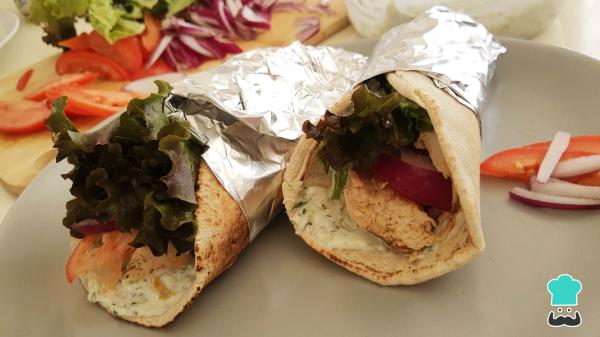
Enrolla con un trozo de papel de aluminio o papel encerado y estará listo para llevar y comer. Aunque pueda parecer un proceso largo, lo cierto es que preparar gyros de pollo no es tan complicado. Anímate a probarlo y cuéntanos qué te ha parecido.